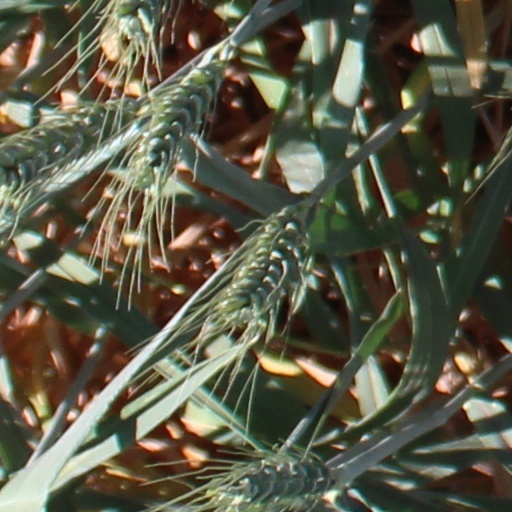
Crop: wheat